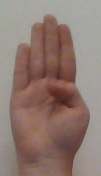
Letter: kaaf